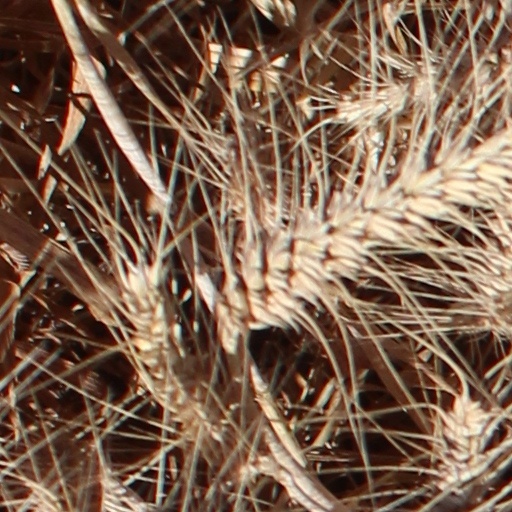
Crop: wheat